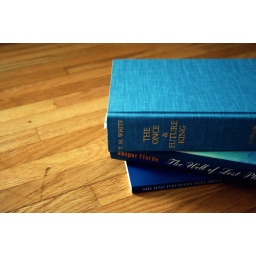
books in pacific blue